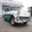
Label: automobile